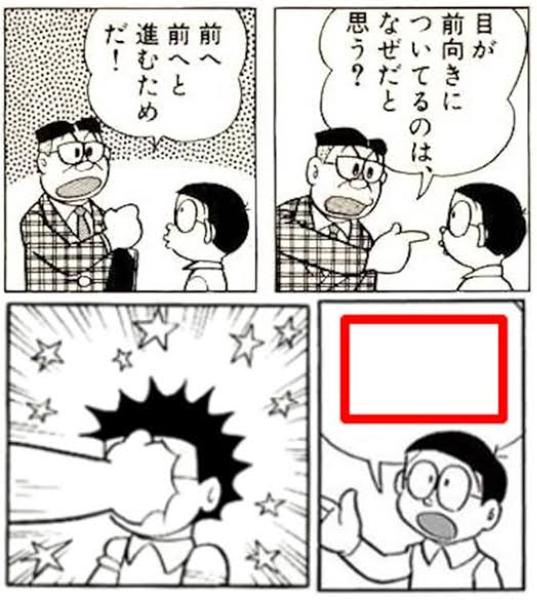
回答: 先生のパンチをよけるためです